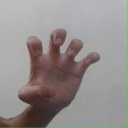
अक्षर: झ